Kirk Fordice

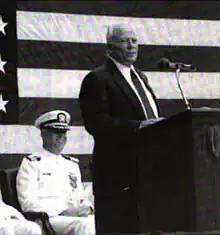
Fordice giving a speech in 1997

Fordice was re-elected in 1995 against Democratic Mississippi Secretary of State Dick Molpus. His second inauguration was on January 16, 1996. An outspoken conservative, Fordice advocated tax cuts, the abolishment of affirmative action, reductions in the welfare system, expanded capital punishment, tougher prison conditions and the building of more prisons. He was injured in a car wreck on November 5, and Lieutenant Governor Ronnie Musgrove served as acting governor from November 7 to December 17 while Fordice recovered in a hospital.